Wöchentliche Zeitung aus mancherley Orten

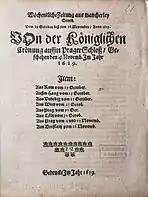
Wöchentliche Zeitung aus mancherley Orten issue in 1619

Wöchentliche Zeitung aus mancherley Orten was a German magazine published in Gdańsk from 1618 to 1625.